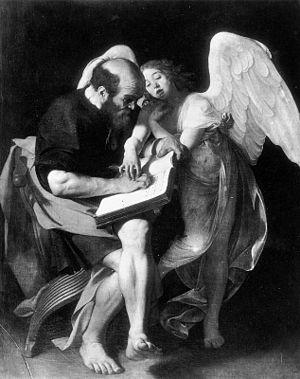
Les tableaux de la chapelle Contarelli forment un ensemble de trois toiles de grand format peintes par Caravage entre 1599 et 1602 sur une commande initiale du cardinal Matteo Contarelli pour l'église Saint-Louis-des-Français de Rome, qui est finalement honorée après sa mort par ses exécuteurs testamentaires. L'intervention du cardinal Del Monte, protecteur de Caravage, est déterminante dans l'obtention de ce contrat qui est le plus important de la jeune carrière du peintre, lequel n'a pas encore 30 ans. Les œuvres évoquent trois grandes étapes de la vie de l'apôtre saint Matthieu : son appel par Jésus-Christ, sa rédaction de l'Évangile guidée par un ange, et son martyre. Elles sont toujours conservées dans l'église Saint-Louis-des-Français.
Michelangelo Merisi da Caravaggio, en français Caravage ou le Caravage, est un peintre italien né le 29 septembre 1571 à Milan et mort le 18 juillet 1610 à Porto Ercole.
Un scandale artistique est une réaction de rejet ou de controverse suscitée par une œuvre d'art, dans le cadre de sa présentation ou de sa publication, quelle que soit son expression.
Saint Matthieu et l'Ange est un tableau de Caravage peint vers 1602 pour la chapelle Contarelli de l'église Saint-Louis-des-Français de Rome où il est conservé depuis. Ce tableau fait partie d'une commande de trois pièces distinctes devant décorer la chapelle, toutes liées à la figure de saint Matthieu l'évangéliste : le Saint Matthieu et l'Ange le montre précisément en train de rédiger son évangile sous la dictée d'un ange. La première proposition de Caravage pour répondre à la commande étant rejetée, c'est une seconde version d'un style et d'une composition tout à fait différents qui est finalement installée dans la chapelle.